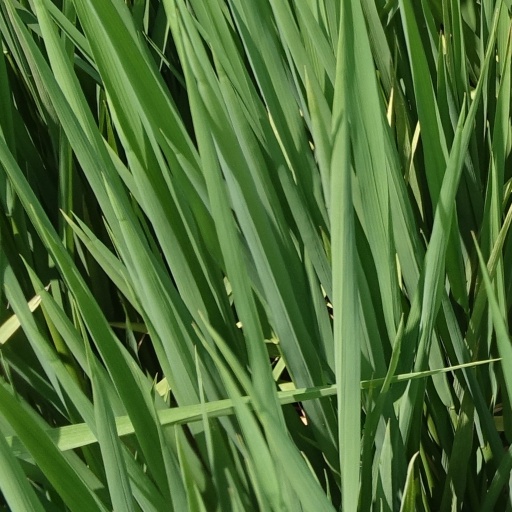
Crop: rice